Bulthaup

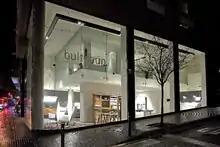
Bulthaup showroom (2014)

Bulthaup kitchens are only sold in Bulthaup showrooms and by authorized retailers. For many years, the company has focused on presenting and selling its kitchens in single-brand stores.